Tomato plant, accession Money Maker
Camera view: bottom (45 deg); turntable rotation: 180 degrees
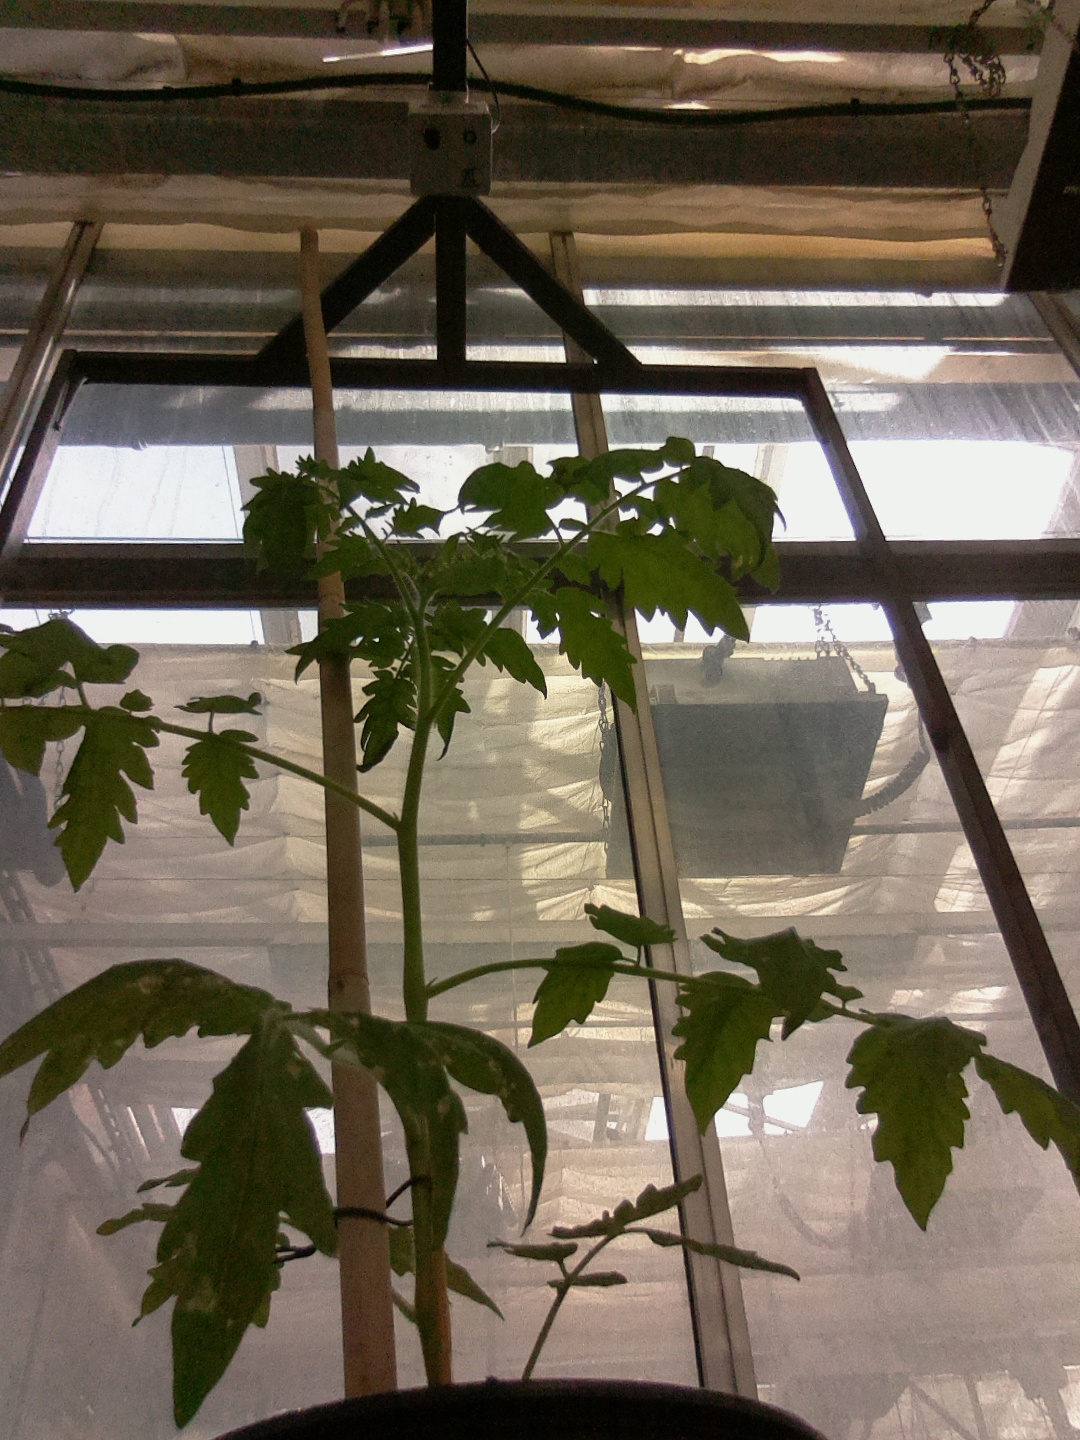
BBCH growth stage 14: 8 of true leaves visible